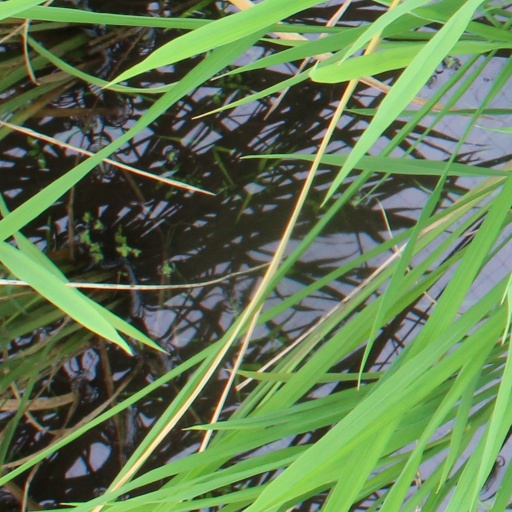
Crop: rice